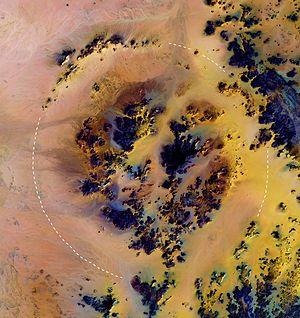
Le Cratère Kebira est une singularité circulaire du relief du désert de Sahara dont le centre est en Libye, mais dont le bord oriental s'étend en Égypte. Sa découverte sur des images satellites a été annoncée en mars 2006 par le docteur Farouk El-Baz et le docteur Eman Ghoneim, chercheurs du Centre pour la Télédétection de l'Université de Boston, qui proposent d'y voir un cratère d'impact érodé. Ils suggèrent que l'aspect originel du cratère a été modifié par le vent et l'érosion hydraulique. Cette hypothèse reste à valider par des études de terrain.